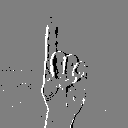
ASL letter: z